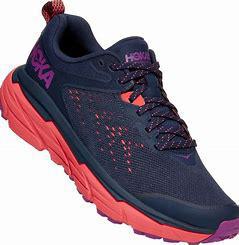
Brand: Hoka
Model: 100